Neferu II

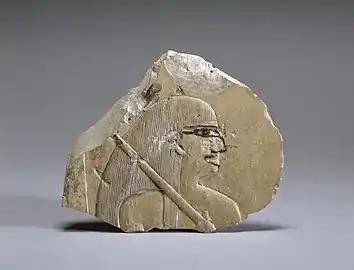
Relief of a woman carrying a sunshade, found in Neferu's tomb TT319. Walters Art Museum.

Neferu II held the titles "king's wife" and "king's daughter". The inscriptions in the tomb mention that she was the daughter of a person called Iah, most likely the "king's mother" Iah who was the mother of king Mentuhotep II. She was therefore his sister. It is known that Mentuhotep II was the son of king Intef III who was most likely the father of Neferu.